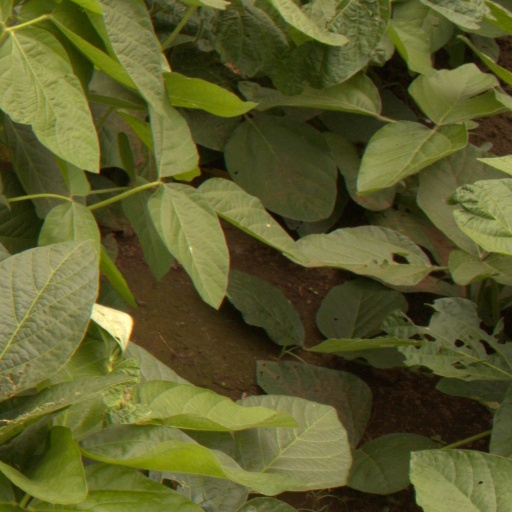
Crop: soybean